Adolf Passer

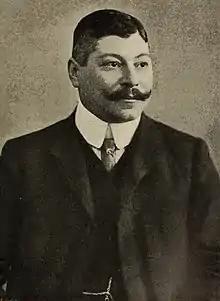
Adolf Passer, c.1906

Adolf Passer FRPSL (c. 1864 – 14 August 1938) was an Austrian philatelist and authority on the stamps of Austria, Bosnia and Herzegovina and the Ottoman Empire and Turkey.